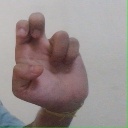
अक्षर: अ